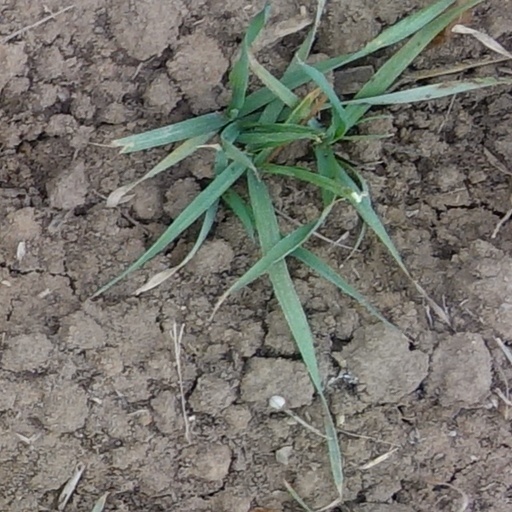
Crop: wheat